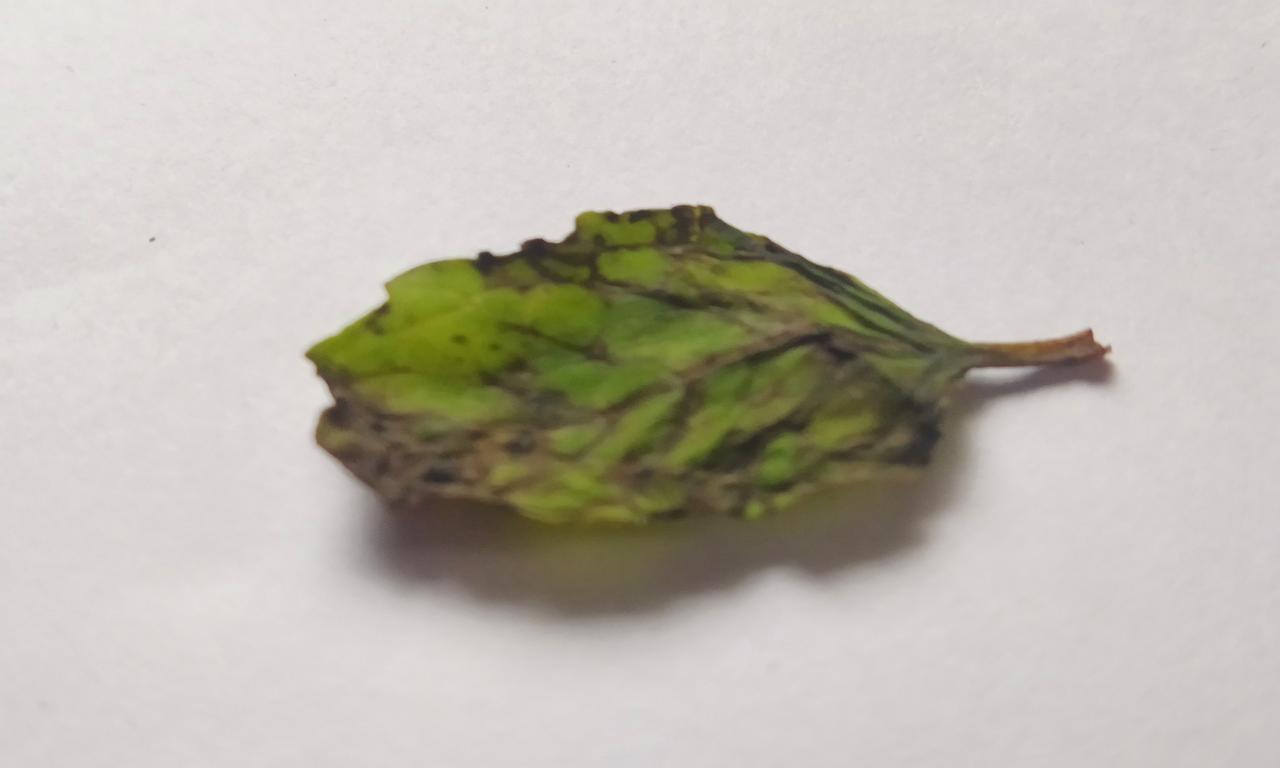
Label: Spoiled